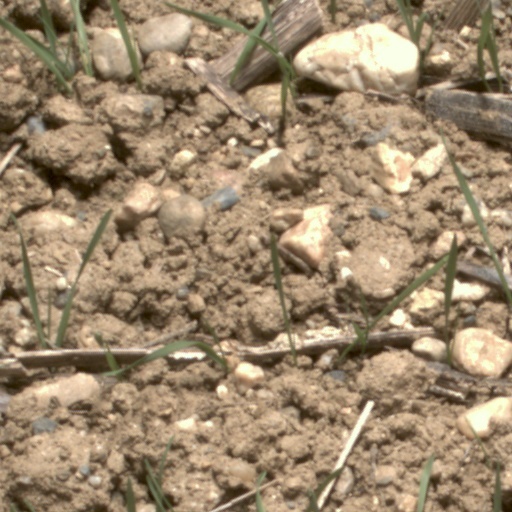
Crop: wheat